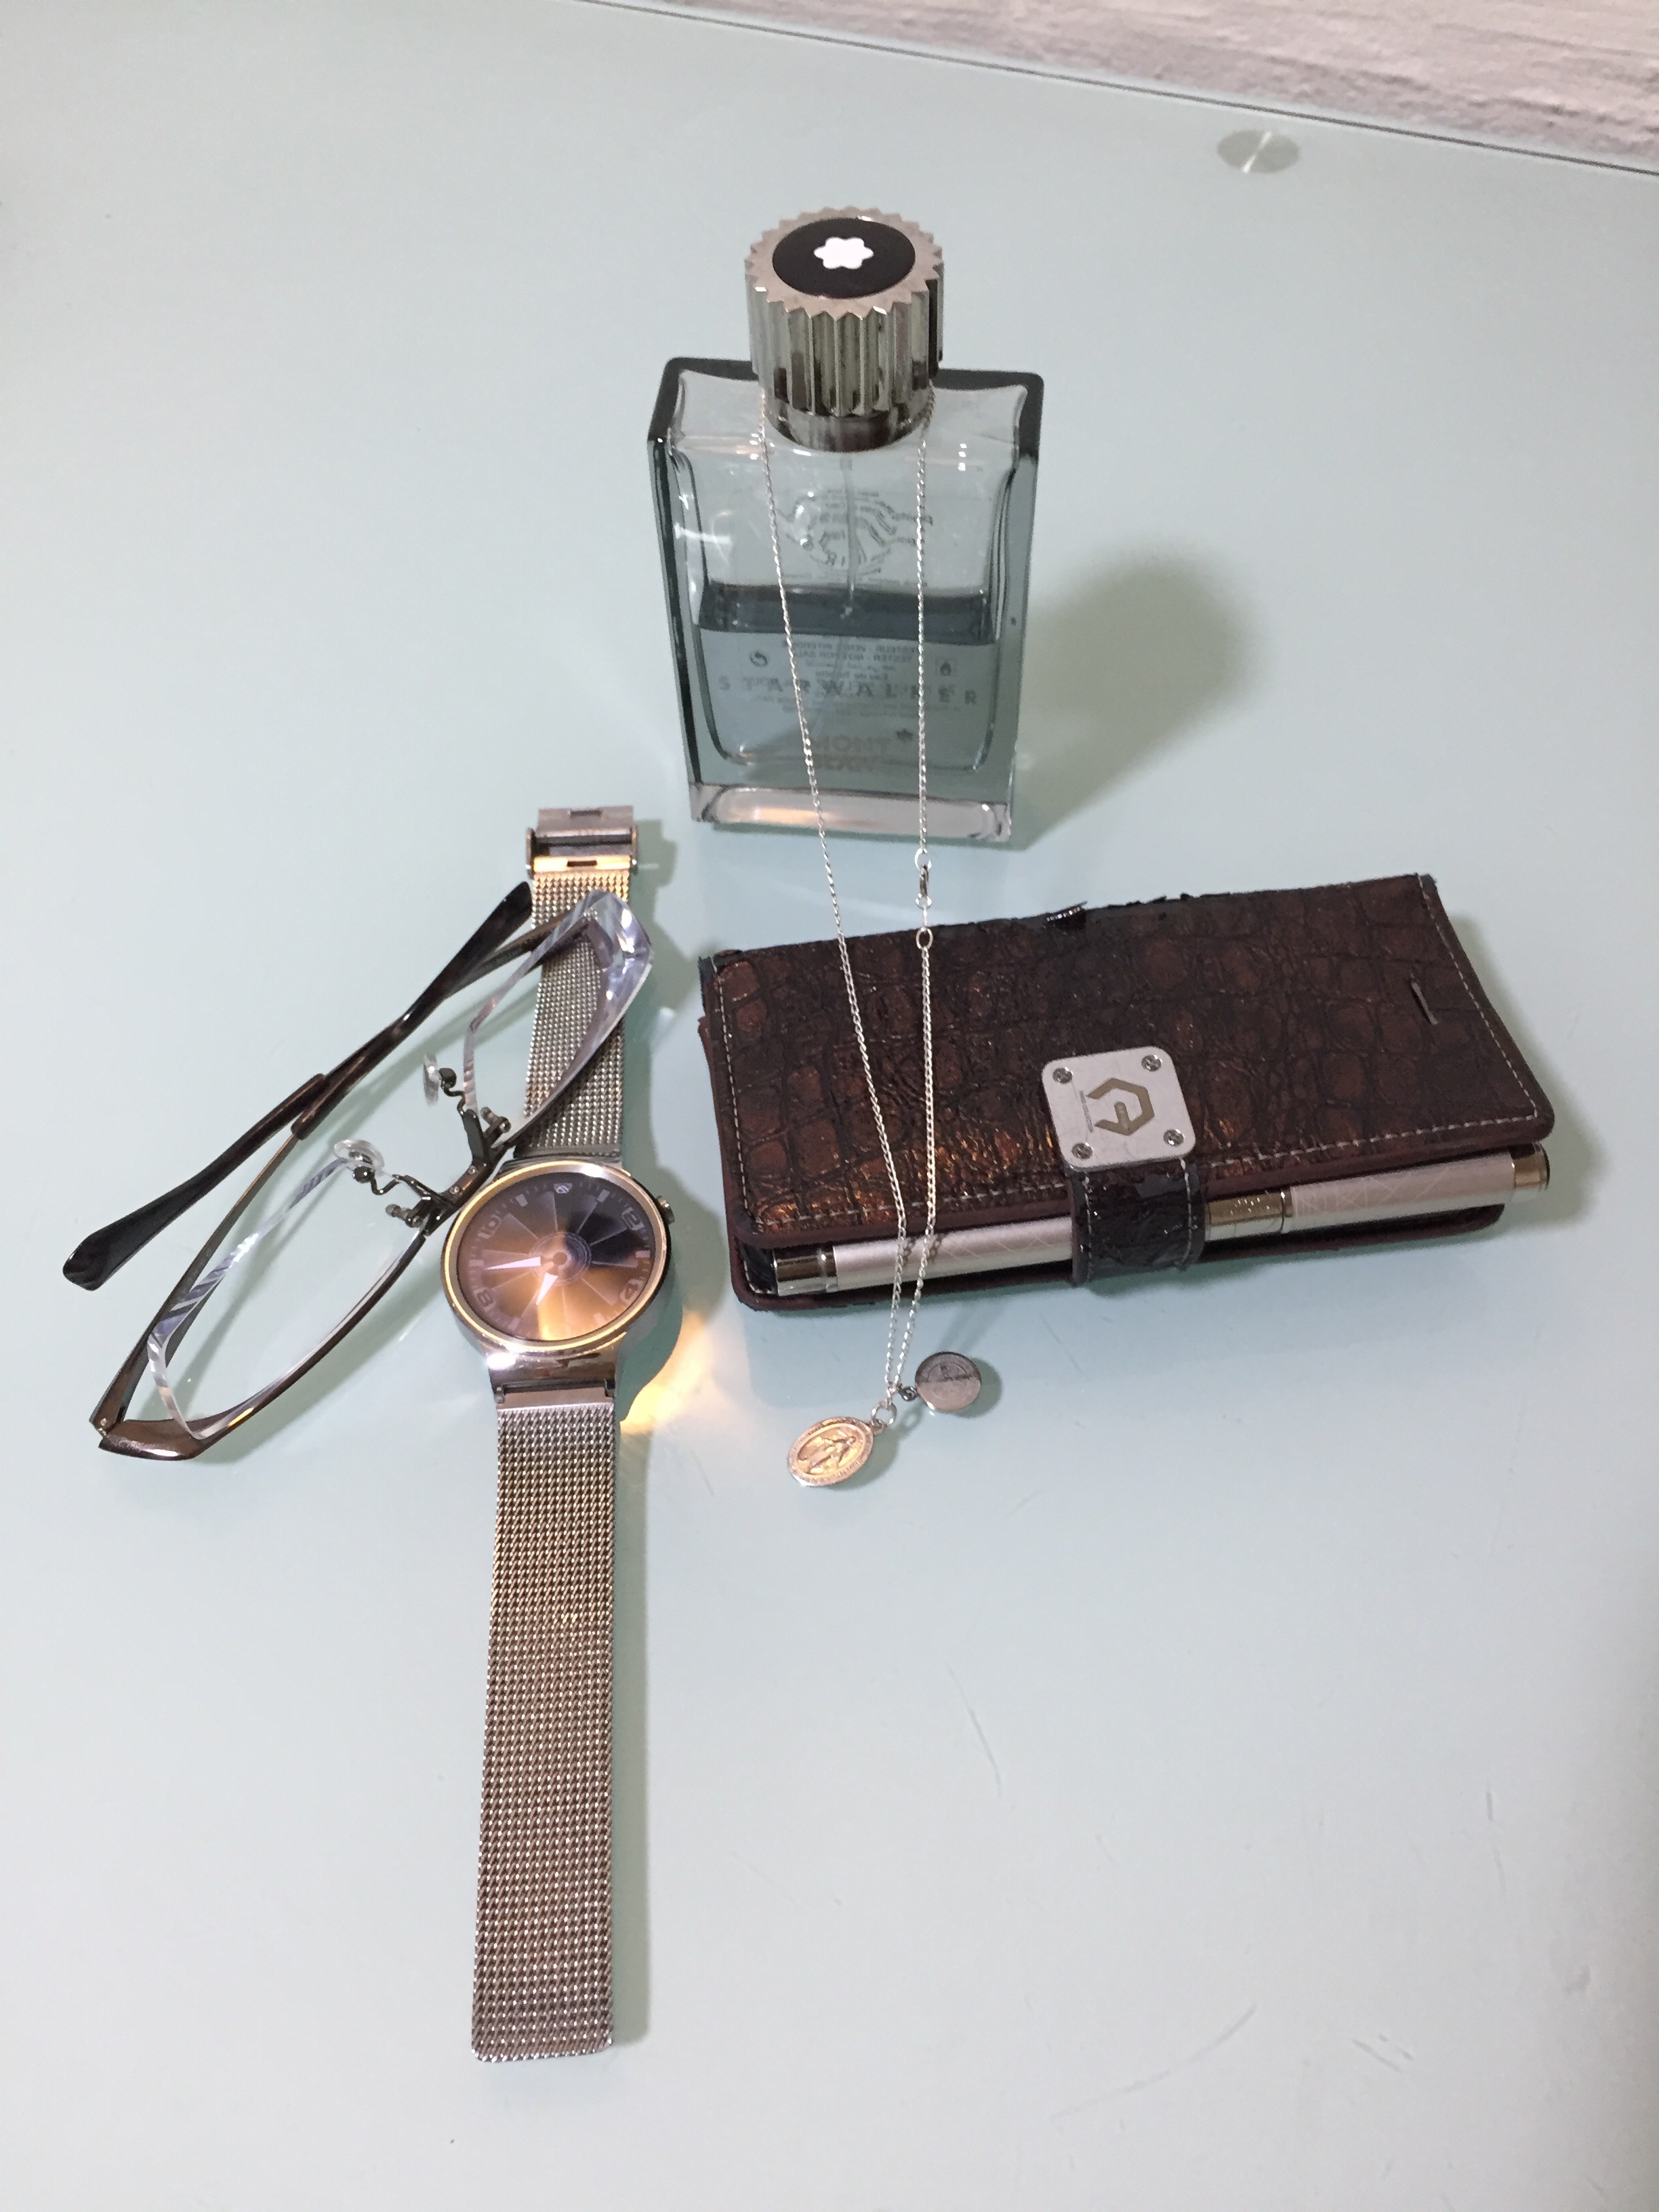
product, product design